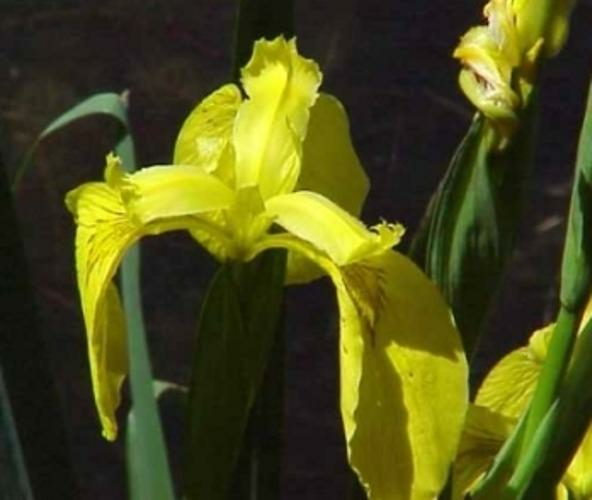
Flower: yellow iris